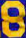
Number: 8